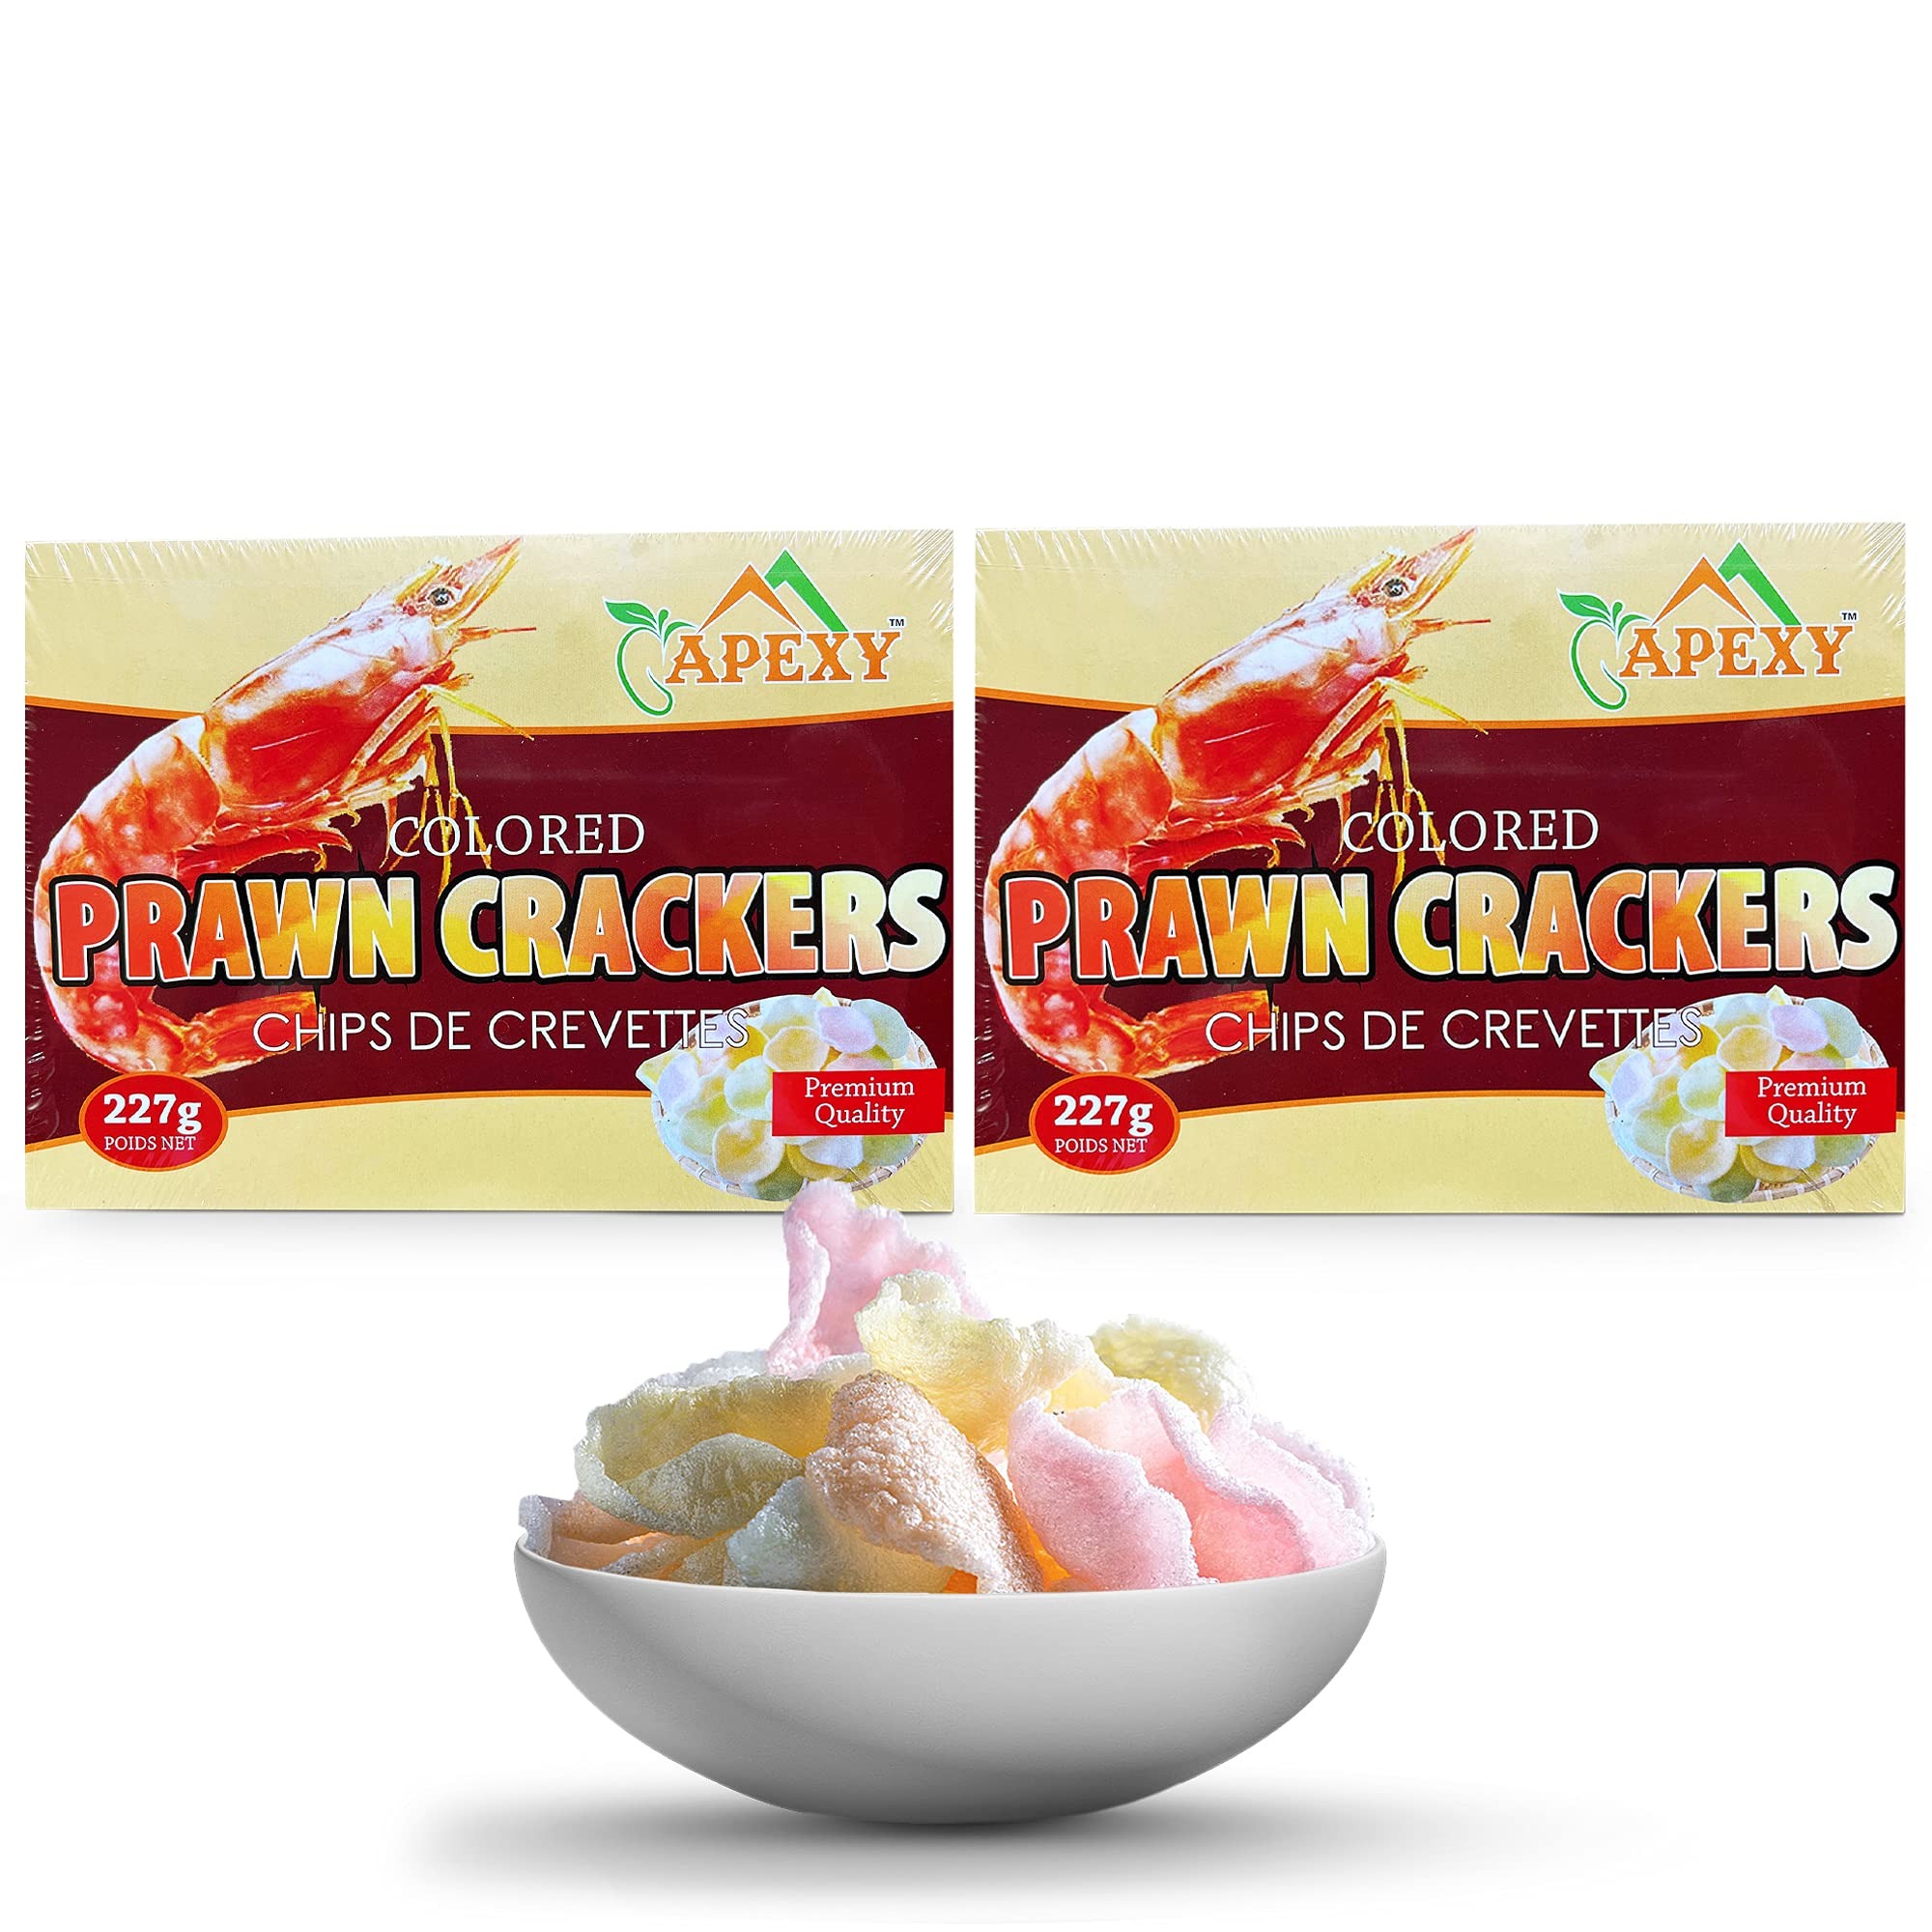
Item Name: APEXY Authentic Prawn Crackers Uncooked, Crispy and Delicious Shrimp Chips for Party Appetizers and Snacks, Cook and Serve, 8 oz (227g), Pack of 2 Multi Color
Bullet Point 1: Authentic Prawn Crackers Chips – Made with real prawns these genuine prawn crackers for frying are a wonderful party appetizer or travel snack, or afternoon delight for people craving crunchy, salty chips.
Bullet Point 2: Crunchy, Delicious Flavor – A classic Chinese snack these light and savory full-flavored prawn chips offer a gourmet flavor that’s slightly salty and boasts an airy, crunchy texture to satisfy your tastebuds.
Bullet Point 3: White or Colored Prawns – We offer both prawn crackers colorful and white options to better suit your party, event, or snacking needs. They can even be mixed together to create a more inviting bowl of chips everyone will love.
Bullet Point 4: Amazing Taste – Here at APEXY we’re focused on providing the best-tasting, highest-quality prawn chips uncooked possible.
Bullet Point 5: Delivered Fresh and Ready to Cook – We’ve made enjoying our prawns crackers quick and easy. Simply add them to a little heat and oil and fry them up to create a warm snack that’s sure to make your mouth water.
Product Description: <br><br><b>Experience the Crunchy, Delicious Flavor or Real Prawn Chips from APEXY</b> <br>Are you looking for a delicious snack that isn’t the same boring bag of chips or pretzels off the shelf? Look no further than authentic prawn cracker chips from APEXY. Delivered uncooked and dehydrated these premium prawn chips can be cooked up with a light oil and heat to create your own great-tasting chips perfect for snacking. In fact, these prawn chips boast a super light and crunchy texture to satisfy your tastebuds and your need for a crispy snack. <br><b>Product Details:</b> <br><li>Natural Prawn Cracker Chips <li>Great Party or Event Appetizer <li>Just Add Heat and Oil to Fry <li>Crunchy, Delicious Flavor <li>Available in Regular or No MSG <li>Available in White or Colored <li>Net Weight: 227g <br><b>Spice It Up with a Little Sauce</b> <br>While these prawn crackers are completely delicious on their own you can enhance their flavors even more by dipping them in some of your favorite dipping sauces such as duck, sweet & sour, sweet Thai chili, Thai peanut, and more. We recommend enjoying them with an ice-cold juice to really satisfy your tastebuds. <br><b>Tasty Treat in Seconds</b> <br>These light, fresh prawn chips puff up and get crunch in just a few seconds. Simply fill a pot with hot oil and drop them to watch them get crunchy and puffy instantly. Remove, let them cool and dry, and enjoy. Kids, teens, and everyone will all love their amazing flavor.
Value: 16.0
Unit: Ounce

Price: 12.99